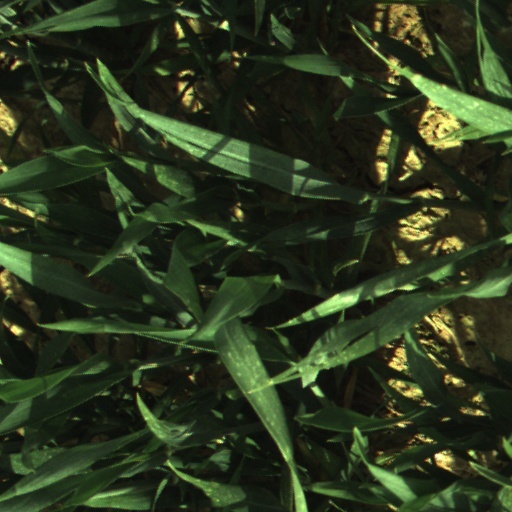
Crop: wheat